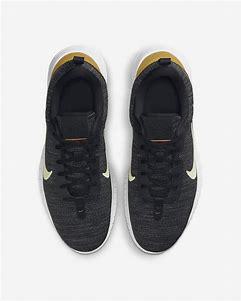
Brand: Nike
Model: Flex Experience Run 12